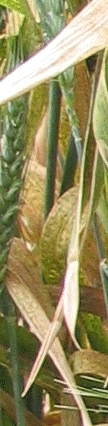
Label: Wheat___Brown_Rust